Aarhus

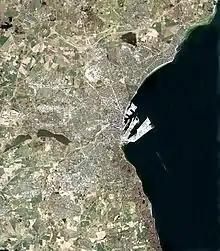
Aerial view of the bay and city

Since the turn of the millennium, Aarhus has seen an unprecedented building boom with many new institutions, infrastructure projects, city districts and recreational areas. Several of the construction projects are among the largest in Europe, such as the New University Hospital (DNU) and the harbourfront redevelopment.